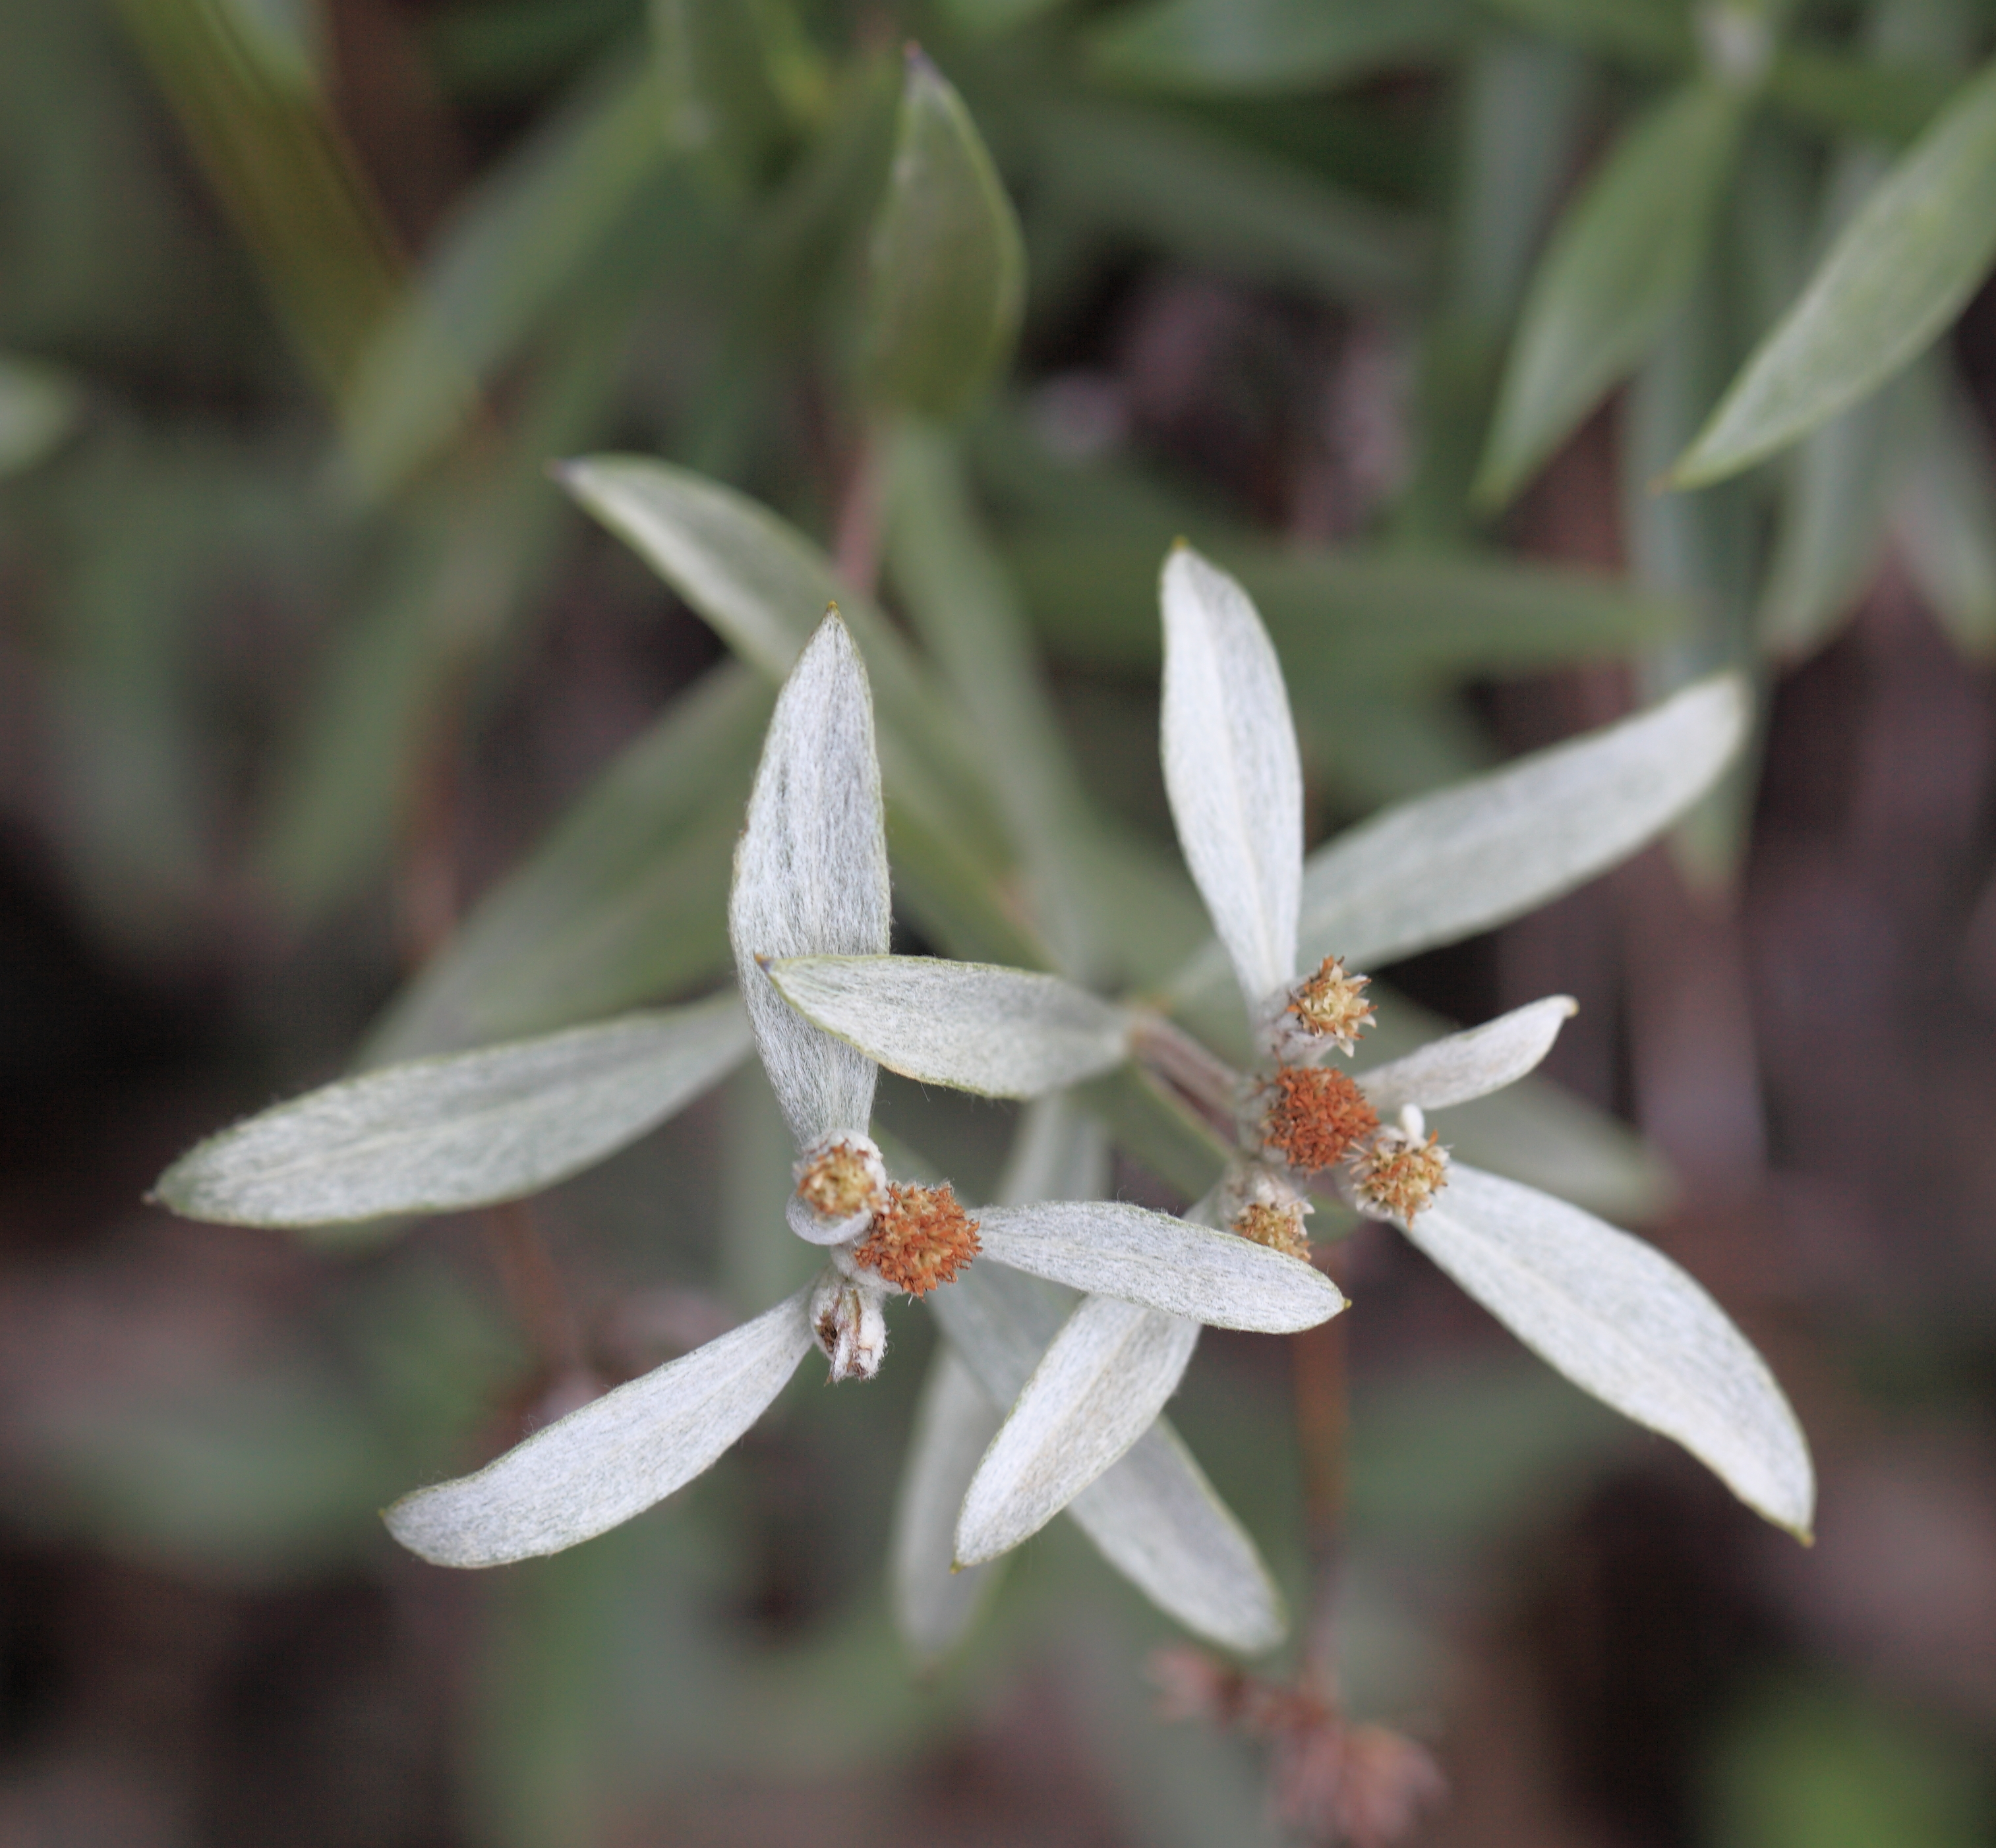
blossom, plant, leaf, flower, high, herb, produce, botany, flora, wildflower, close up, shrub, 5d, hires, markii, hi, res, resolution, hakuba, nagano, happoone, kitaazumi, japonicum, macro photography, happoense, leontopodium, edelweiss, flowering plant, land plant